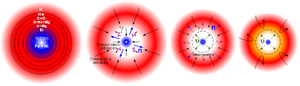
Supernova
Faserne i en supernova. (tryk billedet for større billede)
En supernova er en stjerne, som detonerer eller eksploderer, når den har brugt sin beholdning af fusionerbare grundstoffer. Der findes flere forskellige typer supernovaer.